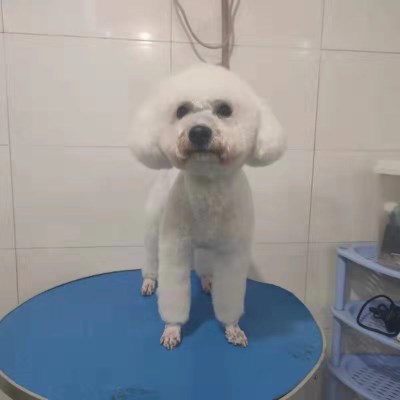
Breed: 3083-n000117-Bichon_Frise